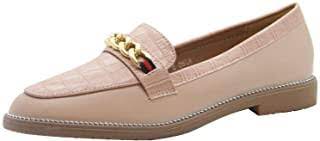
Label: Brogue